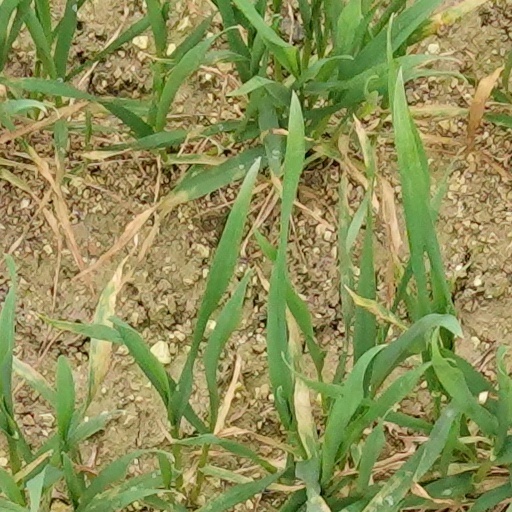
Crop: wheat